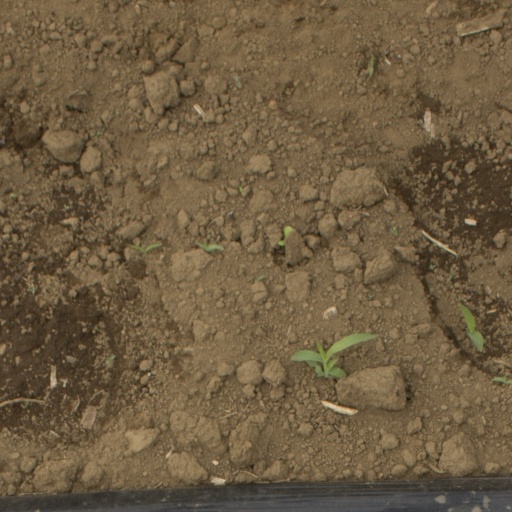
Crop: Jerusalem artichoke